Snowbirds (aerobatic team)

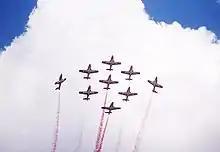
The Snowbirds flying their 1000th official show at CFB Edmonton (Namao), 20 May 1990. Coloured smoke was used during major performances that year.

Pilots typically stay with the Snowbirds for a maximum of three years, and one third of the pilots are replaced each year. Replacing pilots this way allows experienced members to train the new team members, which ensures that the Snowbirds' routines are consistent.